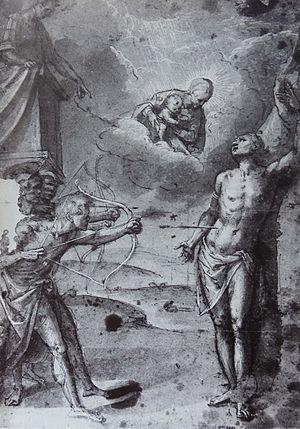
Martyre de S. Sébastien, par Fernão Gomes, dessin préparatoire